Ashutosh Gowariker

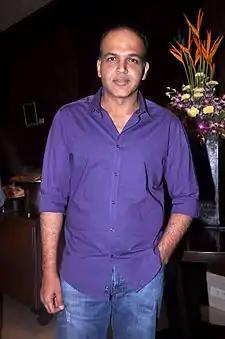
Gowariker at the launch of T P Aggarwal's trade magazine "Blockbuster"

Ashutosh Gowariker (born 15 February 1964) is an Indian film director, actor, screenwriter and producer who works in Indian Hindi cinema. He is known for directing films "set on a huge canvas while boasting of an opulent treatment".